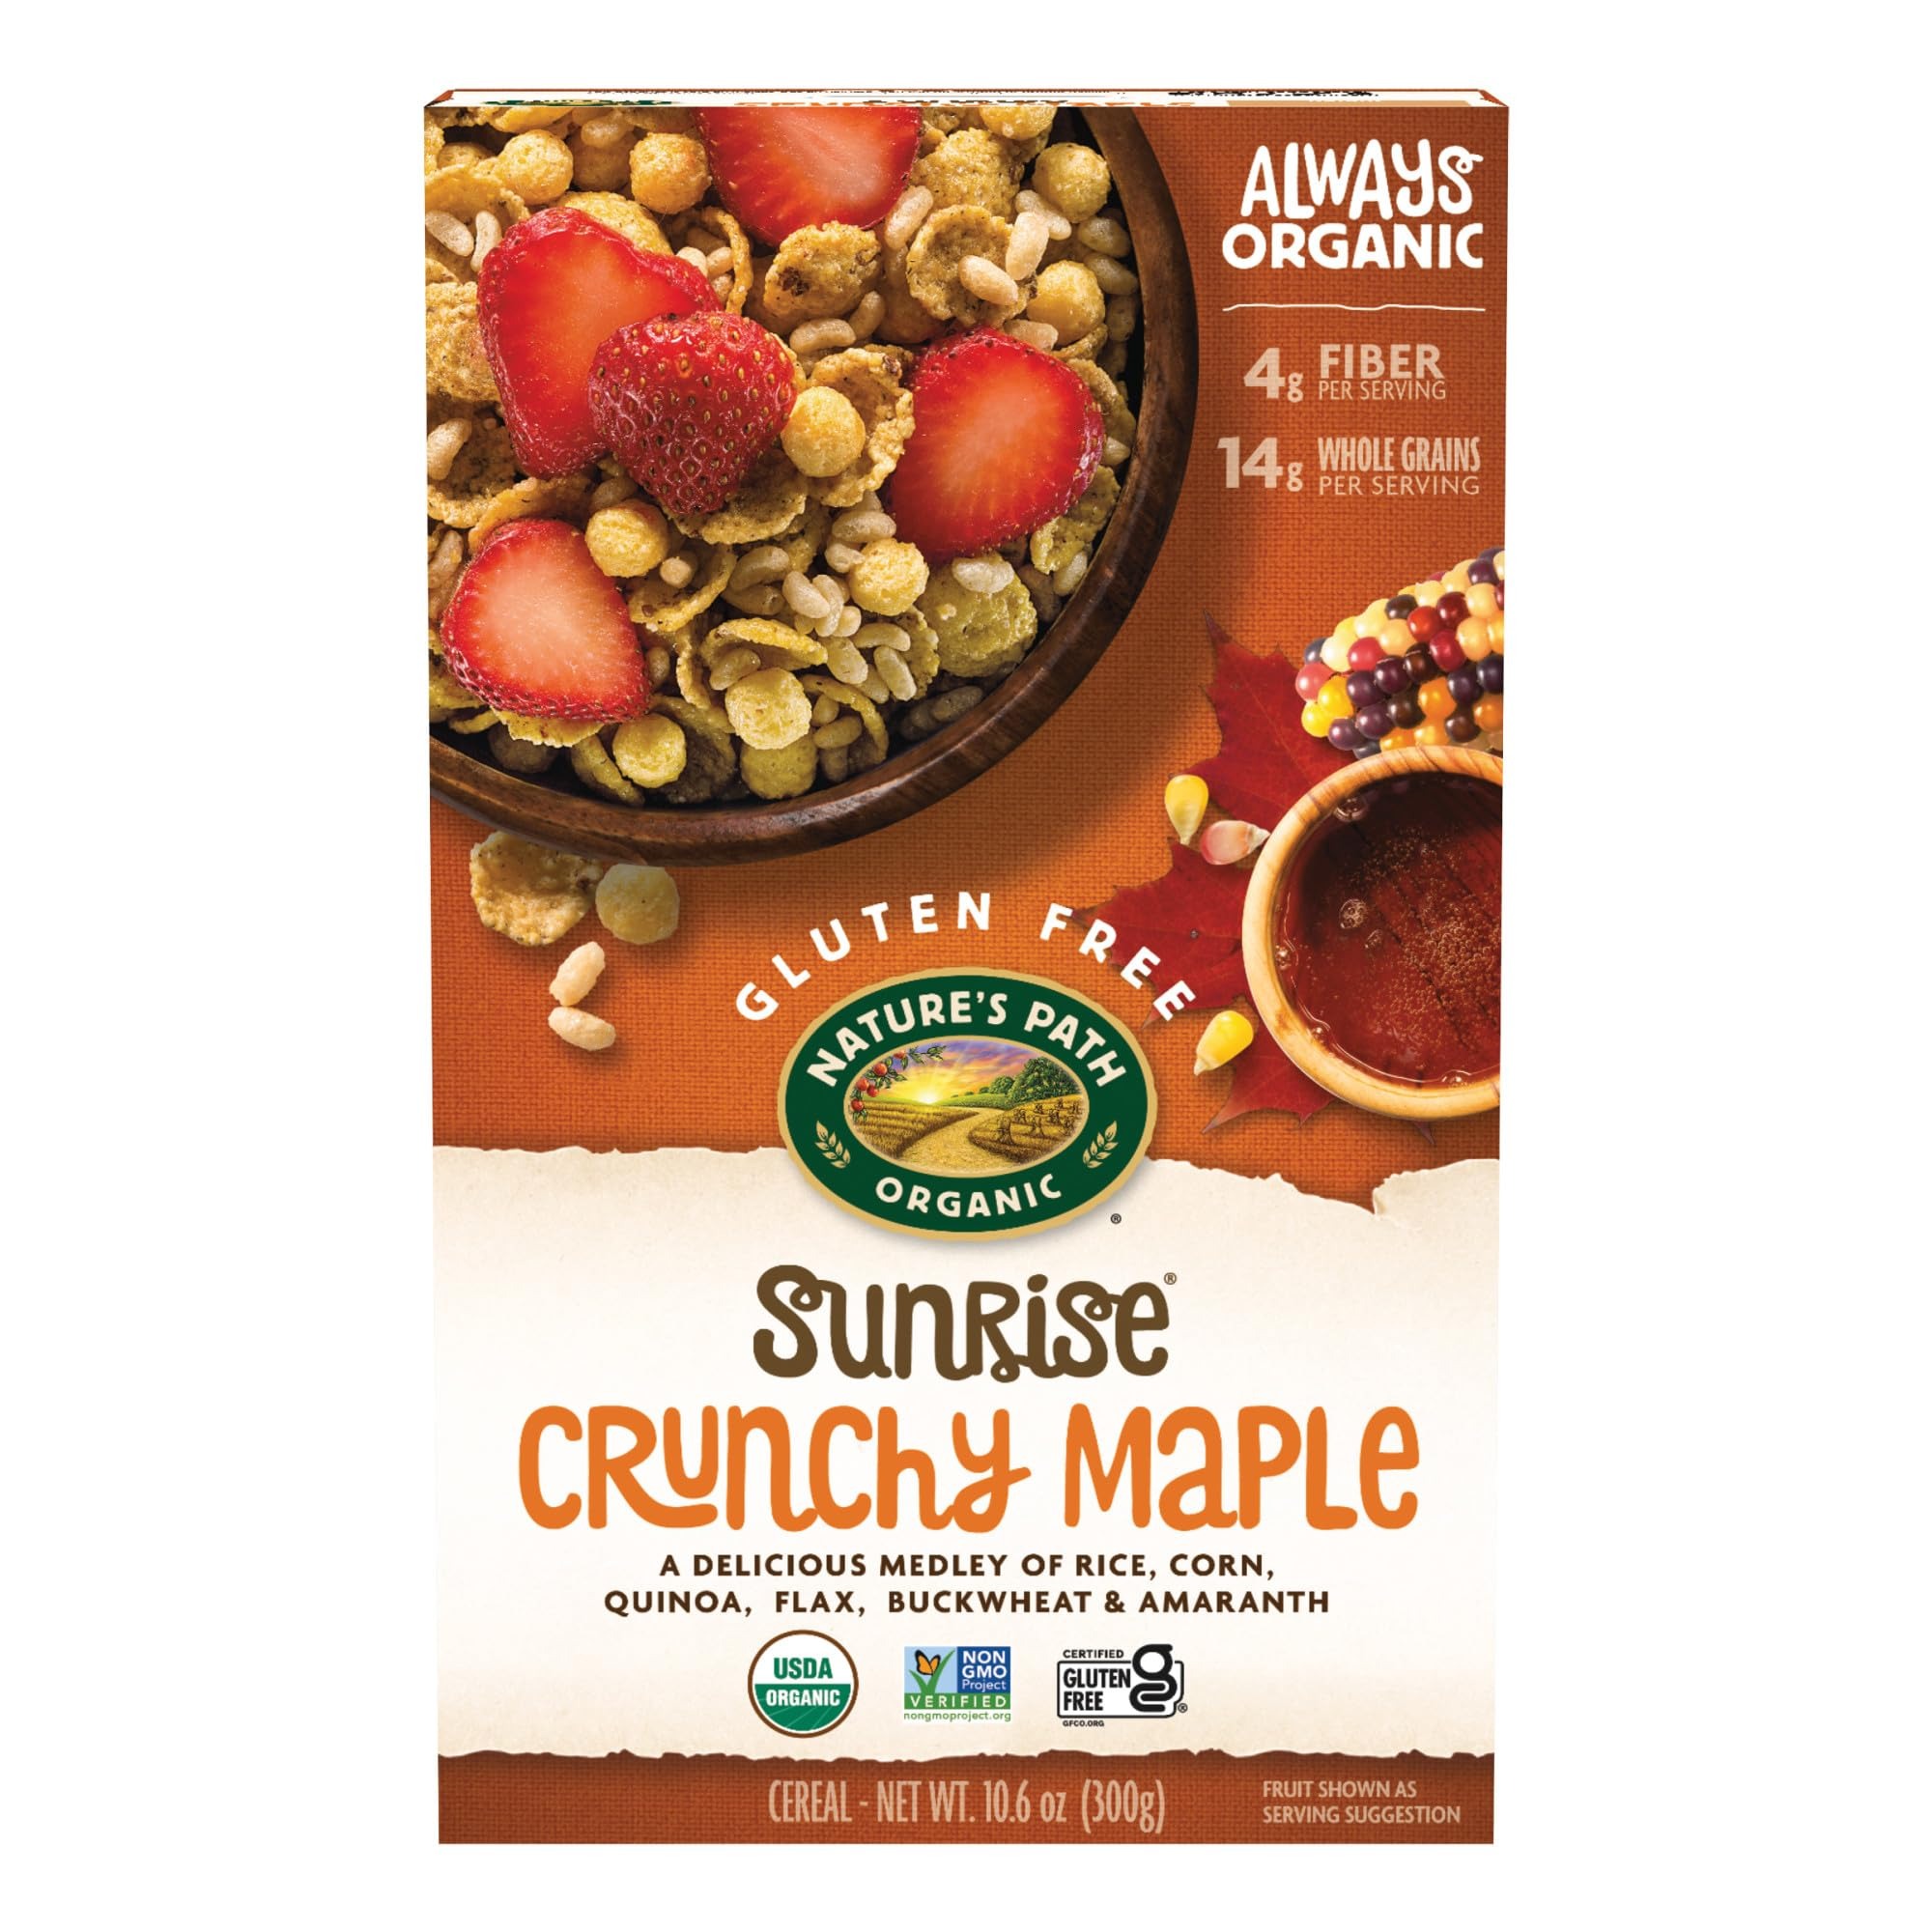
Item Name: Nature's Path Organic Sunrise Crunchy Maple Cereal, 10.6 oz (Pack of 1), Gluten Free, Non-GMO
Bullet Point 1: Contains: 1 Box of Nature's Path Sunrise Crunchy Maple Cereal, 10.6 ounces
Bullet Point 2: Crunchy combination of gluten free cereal flakes, organic corn puffs and rice crispies, all coated with real organic maple syrup. With 14g whole grains, and 4g of fiber, this certified gluten free cereal is also suitable for vegan diets.
Bullet Point 3: Following a gluten free diet can be challenging if it’s not tasty. We used only whole food, simple, and naturally gluten free, all covered in REAL organic maple syrup, so that you can enjoy your morning breakfast ritual without compromising on taste.
Bullet Point 4: What makes Nature’s Path the best organic cereal? We know how important that crunch is, and our unique and unmatched manufacturing technique, means our cereal stay crunchy, even in milk!
Bullet Point 5: Our planet, our food and our bodies are all connected. Being mindful about your food and choosing to eat organic means you’re making the best choice for your health, and our planet.
Value: 10.6
Unit: Ounce

Price: 5.47